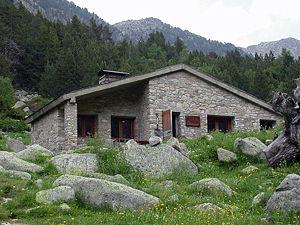
Cet article présente la liste des refuges de montagne en Andorre.
Le refuge de Fontverd est un refuge d'Andorre situé dans la paroisse d'Escaldes-Engordany à une altitude de 1 880 m.
La vallée du Madriu-Perafita-Claror est une vallée glaciaire pyrénéenne située au sud-est de la principauté d'Andorre. C'est le seul site de ce pays à être classé au patrimoine mondial de l'UNESCO. Il est également reconnu site Ramsar et classé catégorie VI par l'UICN.